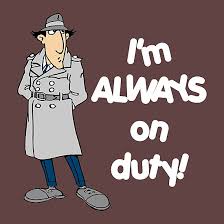
Portrait style: Cartoon Portrait